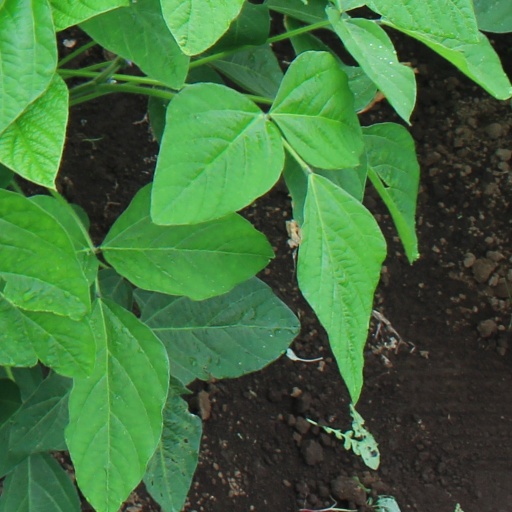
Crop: soybean